Romanesque architecture in Spain

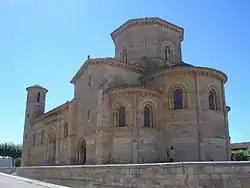
San Martín de Frómista, Palencia

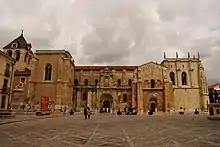
Basilica of San Isidoro, León

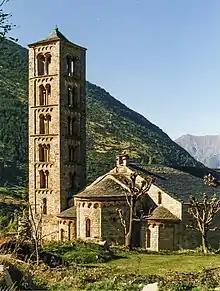
Church of St. Clement of Taüll, Lleida shows Lombard influences in the first Romanesque of Catalonia

Romanesque architecture in Spain is the architectural style reflective of Romanesque architecture, with peculiar influences both from architectural styles outside the Iberian Peninsula via Italy and France as well as traditional architectural patterns from within the peninsula. Romanesque architecture was developed in and propagated throughout Europe for more than two centuries, ranging approximately from the late tenth century until the thirteenth century.